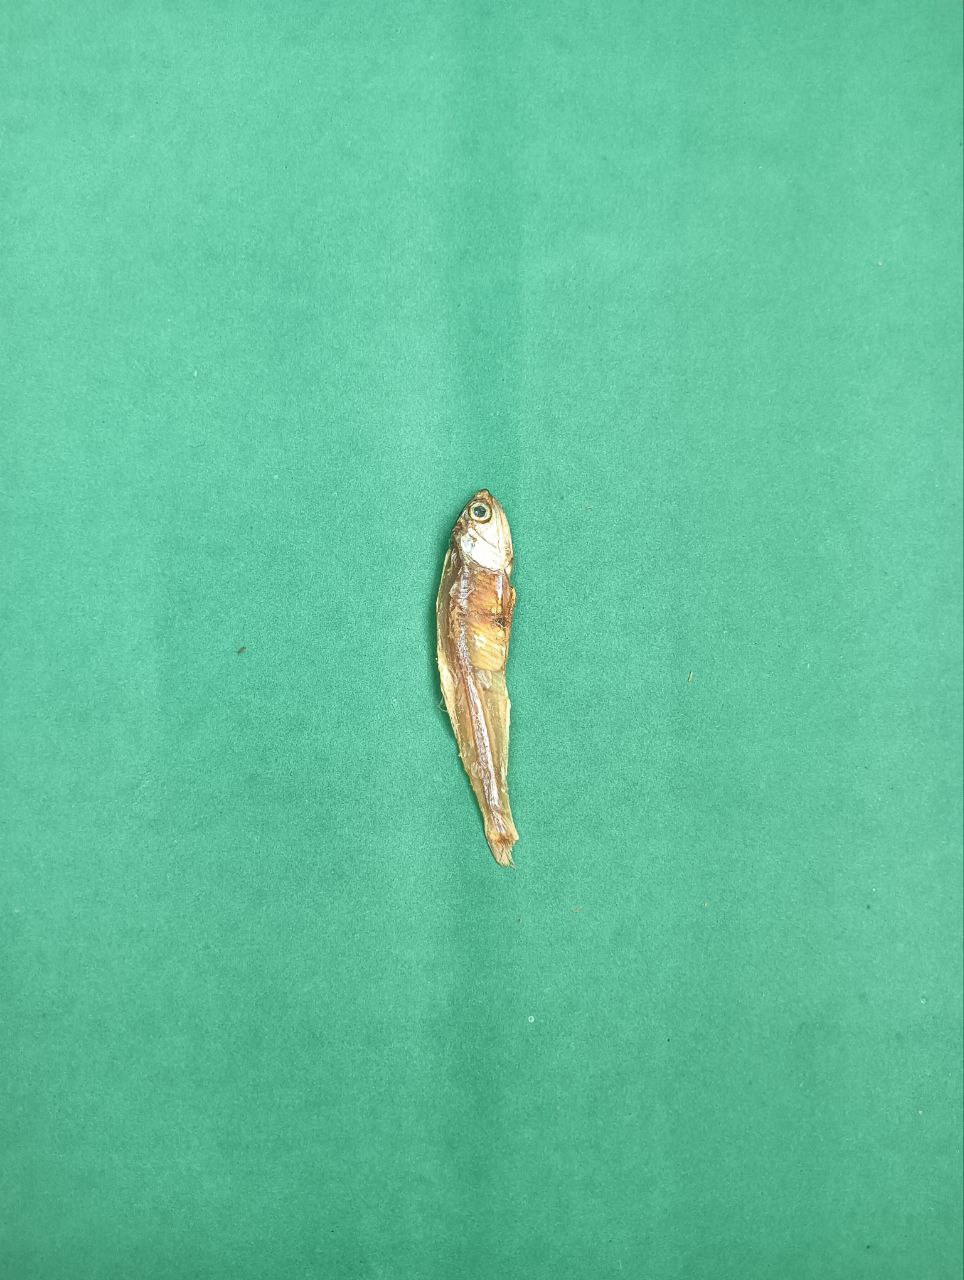
Species: narkeli